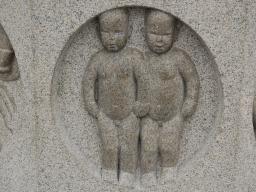
Label: Background_without_leaves